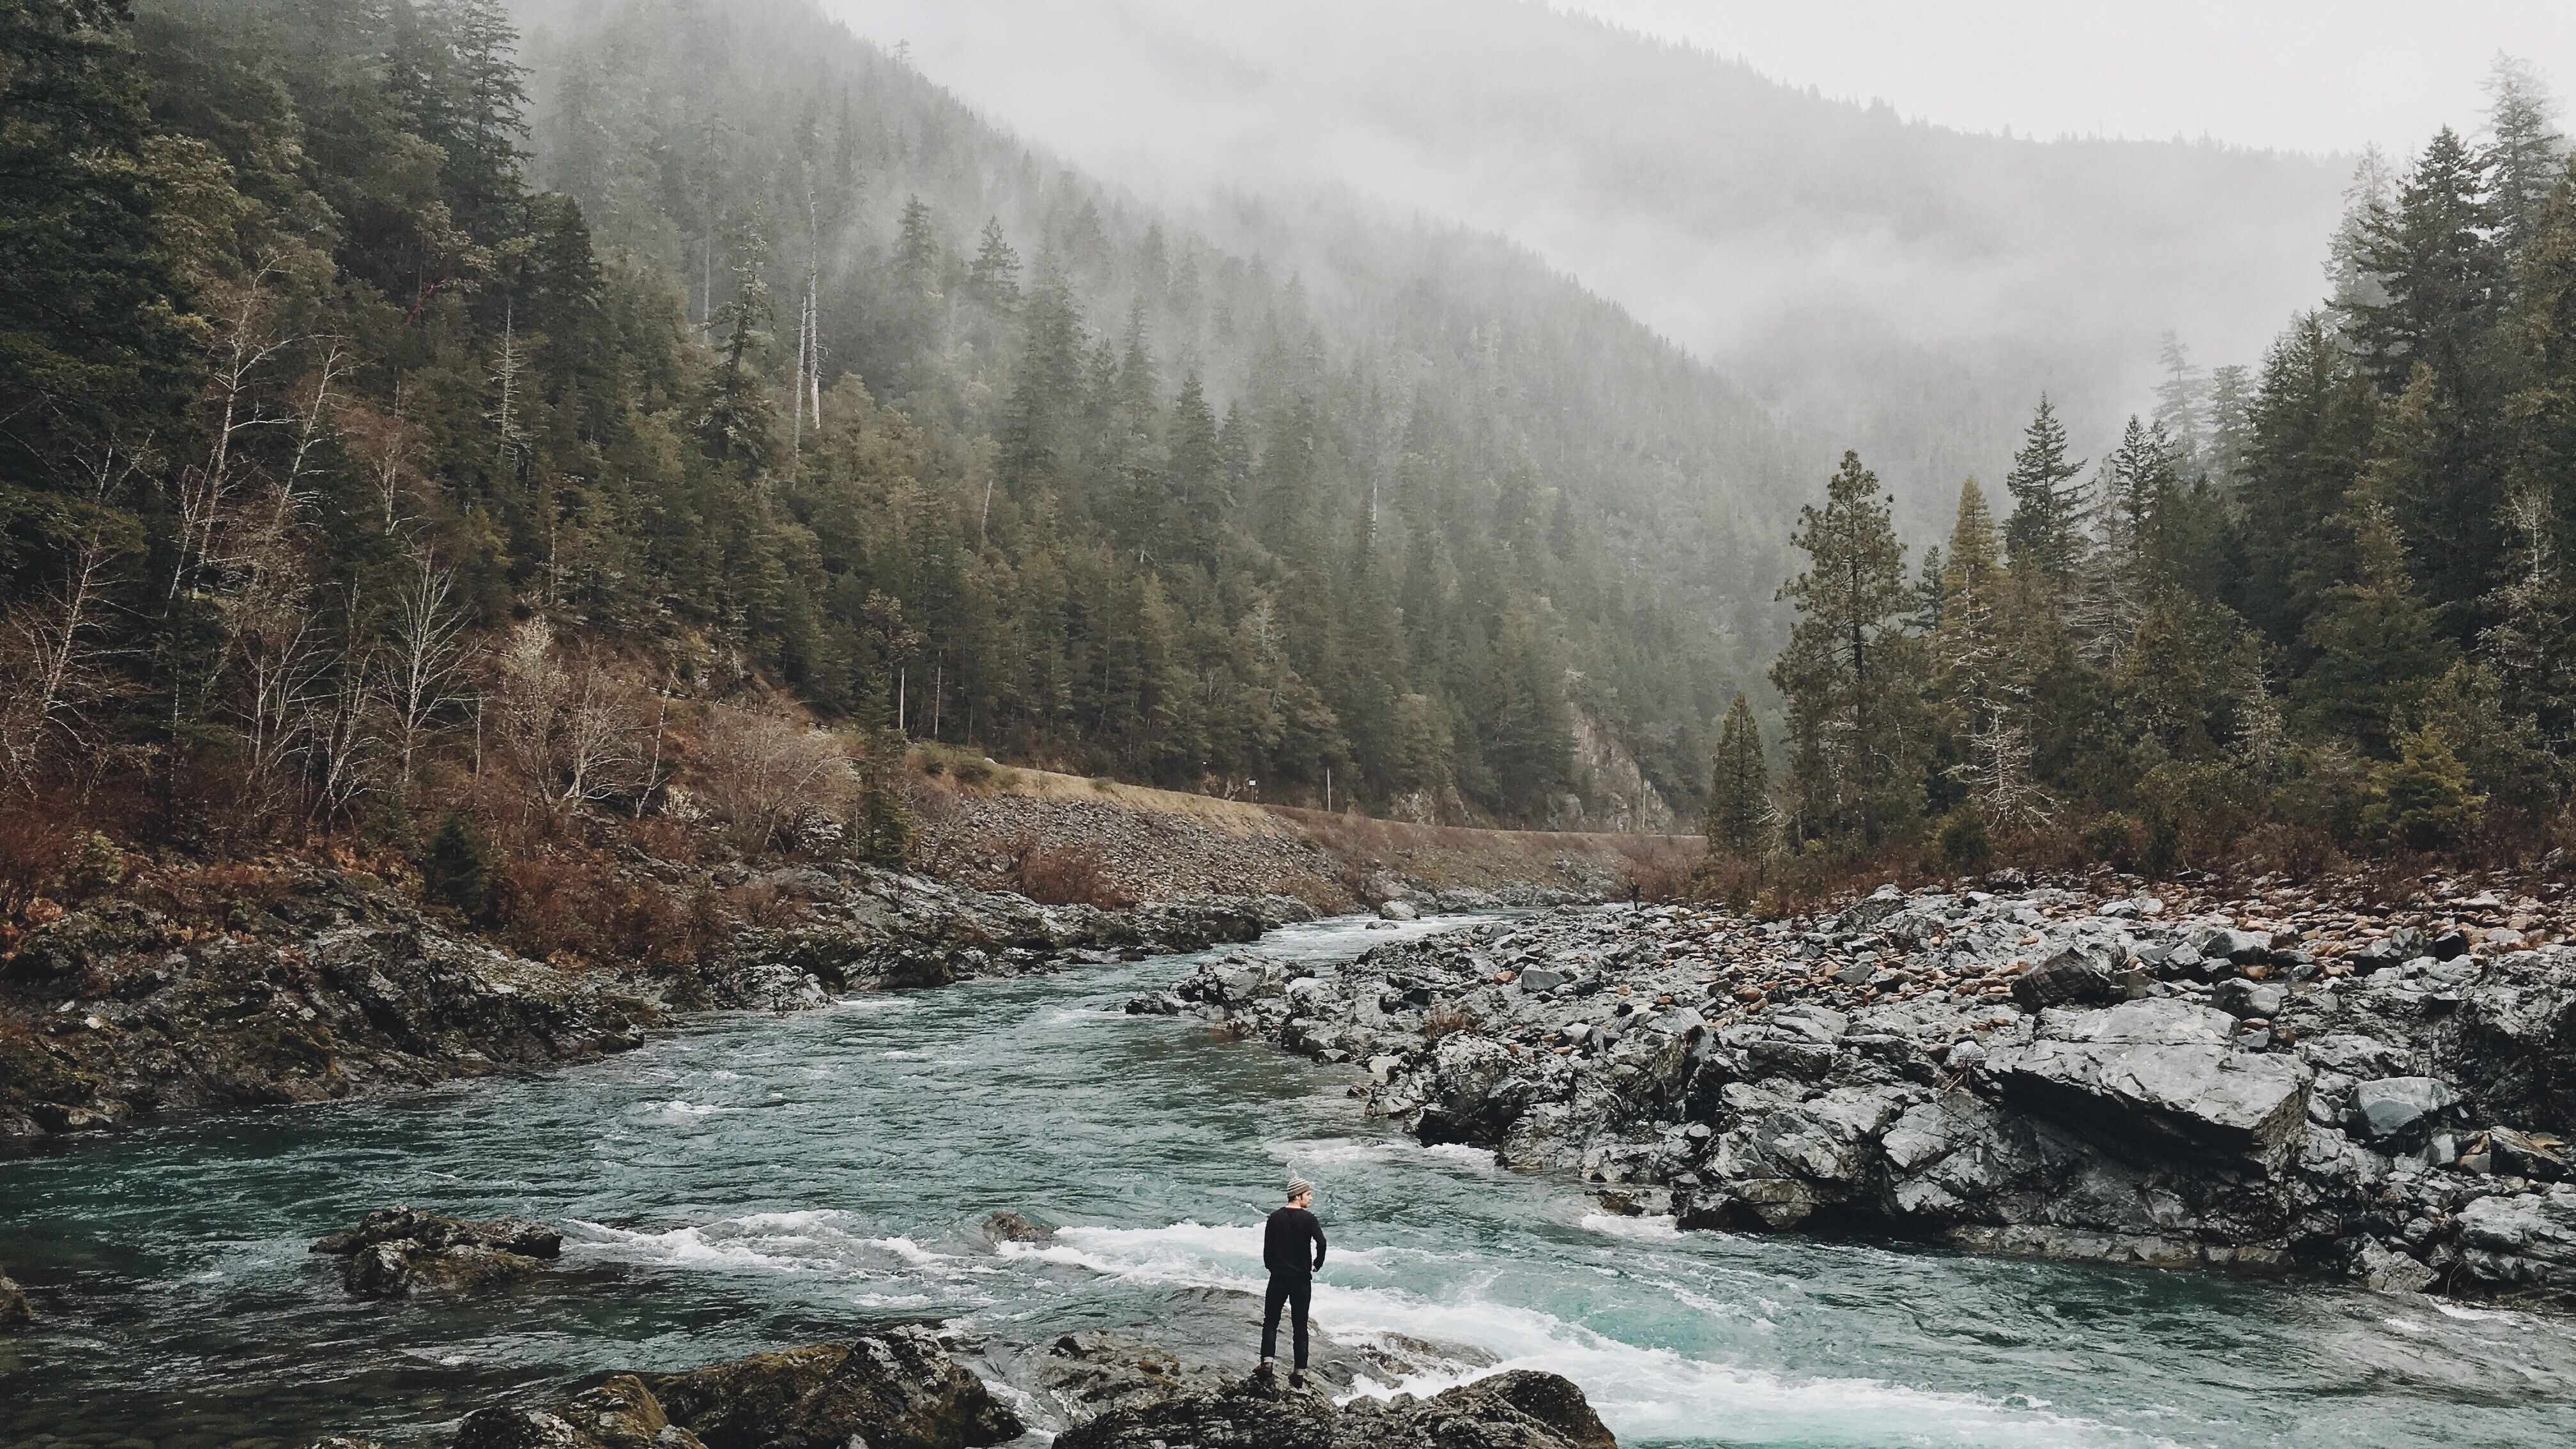
man, landscape, nature, forest, wilderness, person, mountain, lake, adventure, alone, river, valley, mountain range, vacation, tourist, travel, wild, stream, peaceful, traveler, explorer, serene, rapid, freedom, body of water, outdoors, loch, water feature, survival, landform, geographical feature, mountainous landforms